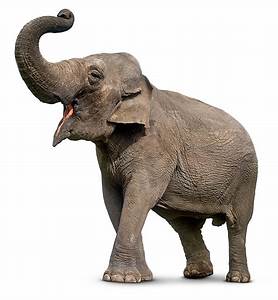
Label: elefante